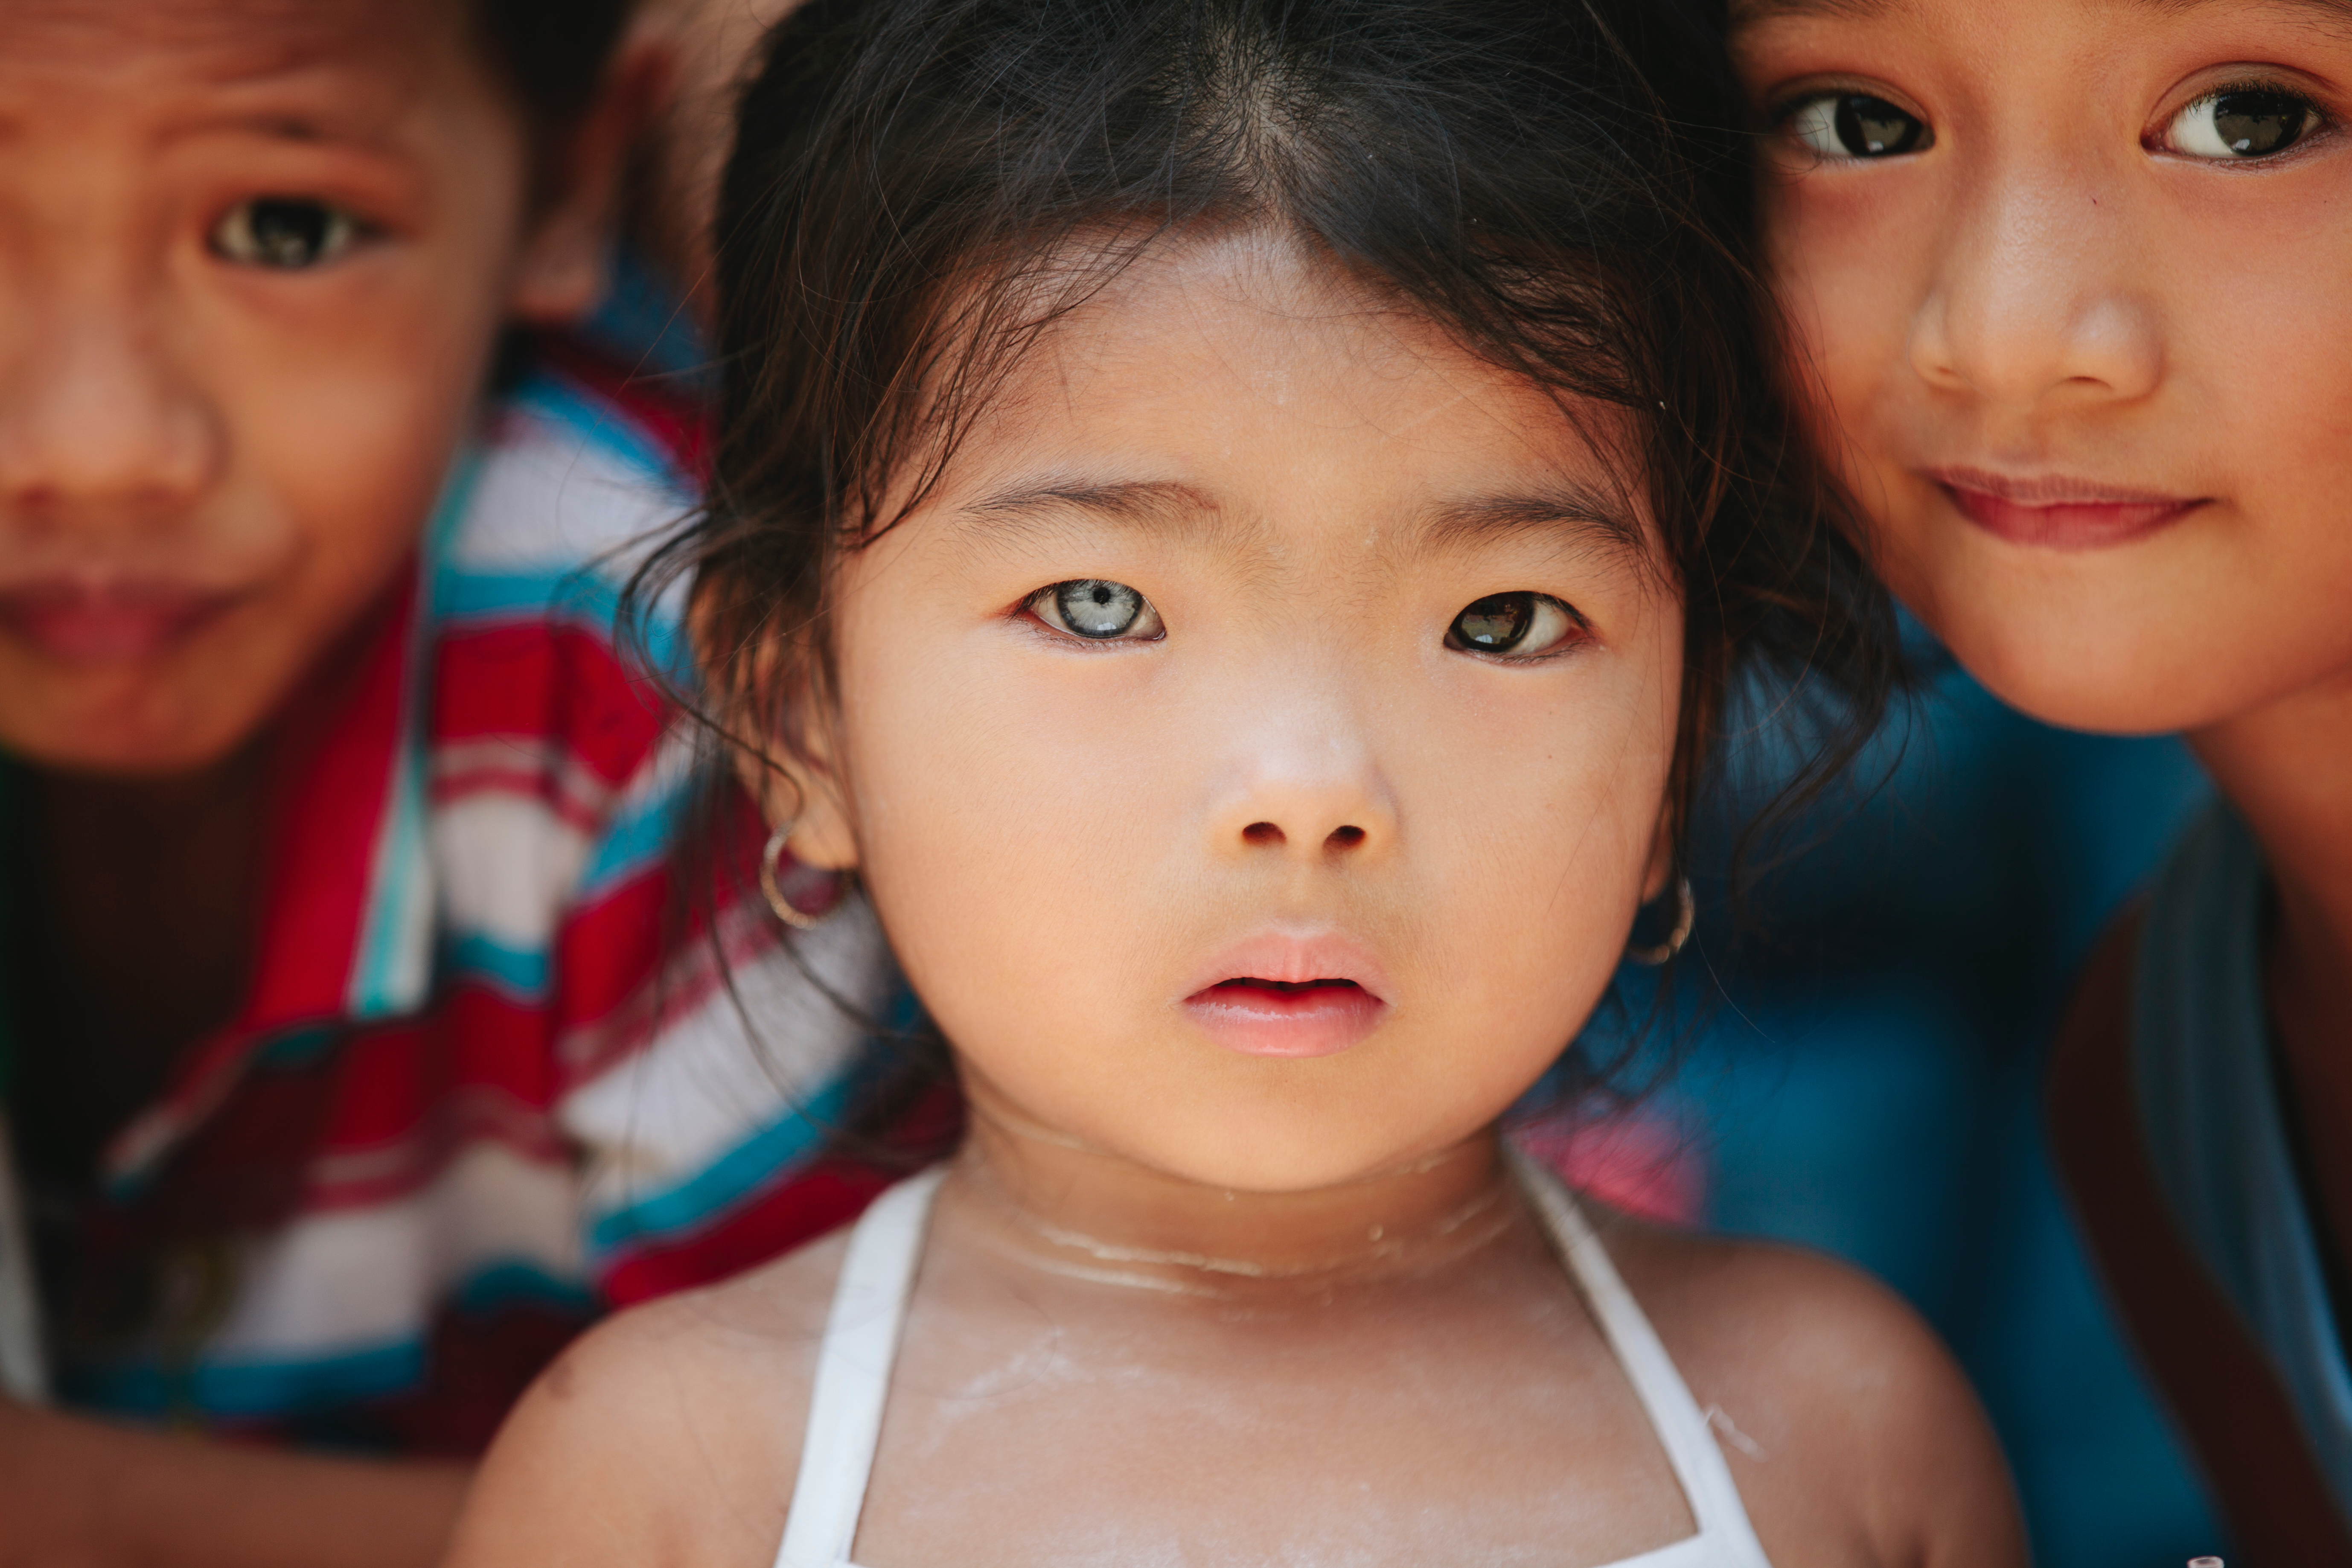
person, people, girl, woman, photography, portrait, color, child, facial expression, smile, sibling, close up, face, nose, fun, infant, toddler, eye, head, skin, beauty, organ, sweetness, emotion, portrait photography